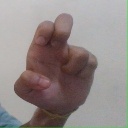
अक्षर: अ